Vadodara high-speed railway station

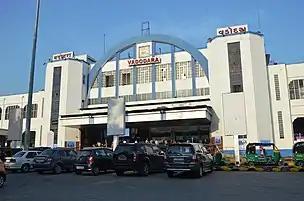
Vadodara Junction railway station

The nearest railway station after the station's completion will be Vadodara Junction railway station, located just a few hundred metres south from the station.